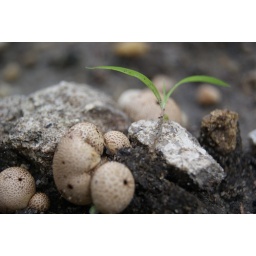
a mushroom in south jersey with rocks and a blade of grass